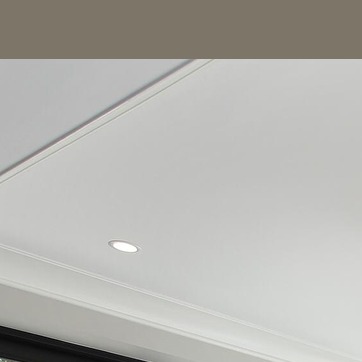
Material: painted